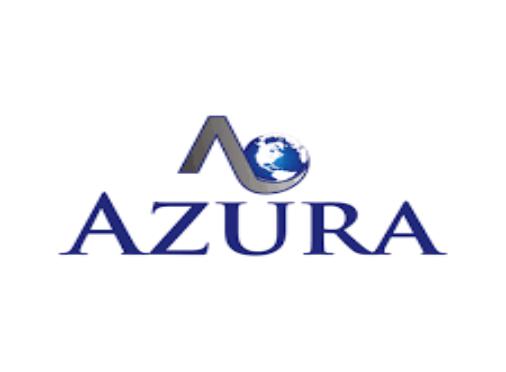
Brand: Azura
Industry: Others